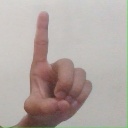
अक्षर: ड